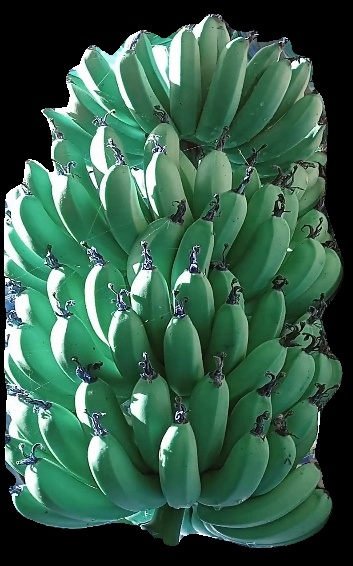
Variety: pachbale
Grade: grade1